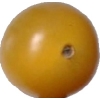
Label: tomato_cherry_yellow